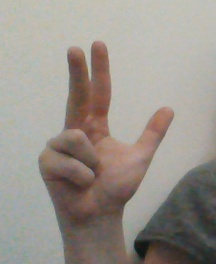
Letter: al